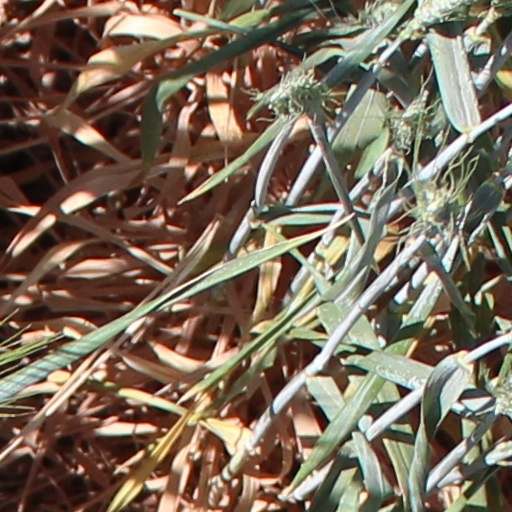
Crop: wheat